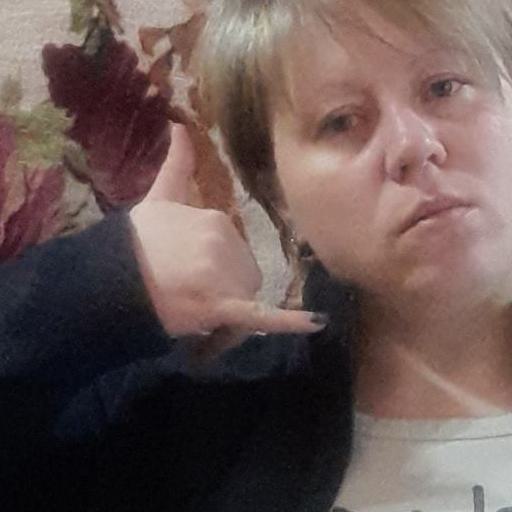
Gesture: call